Mateusz Grabis

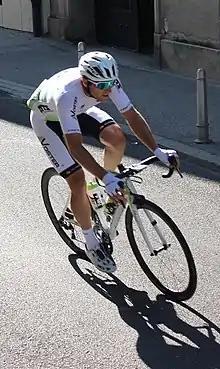
Grabis at the 2021 CRO Race

Mateusz Grabis (born 24 August 1994) is a Polish professional racing cyclist, who currently rides for UCI Continental team .